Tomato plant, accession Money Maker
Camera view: bottom (45 deg); turntable rotation: 60 degrees
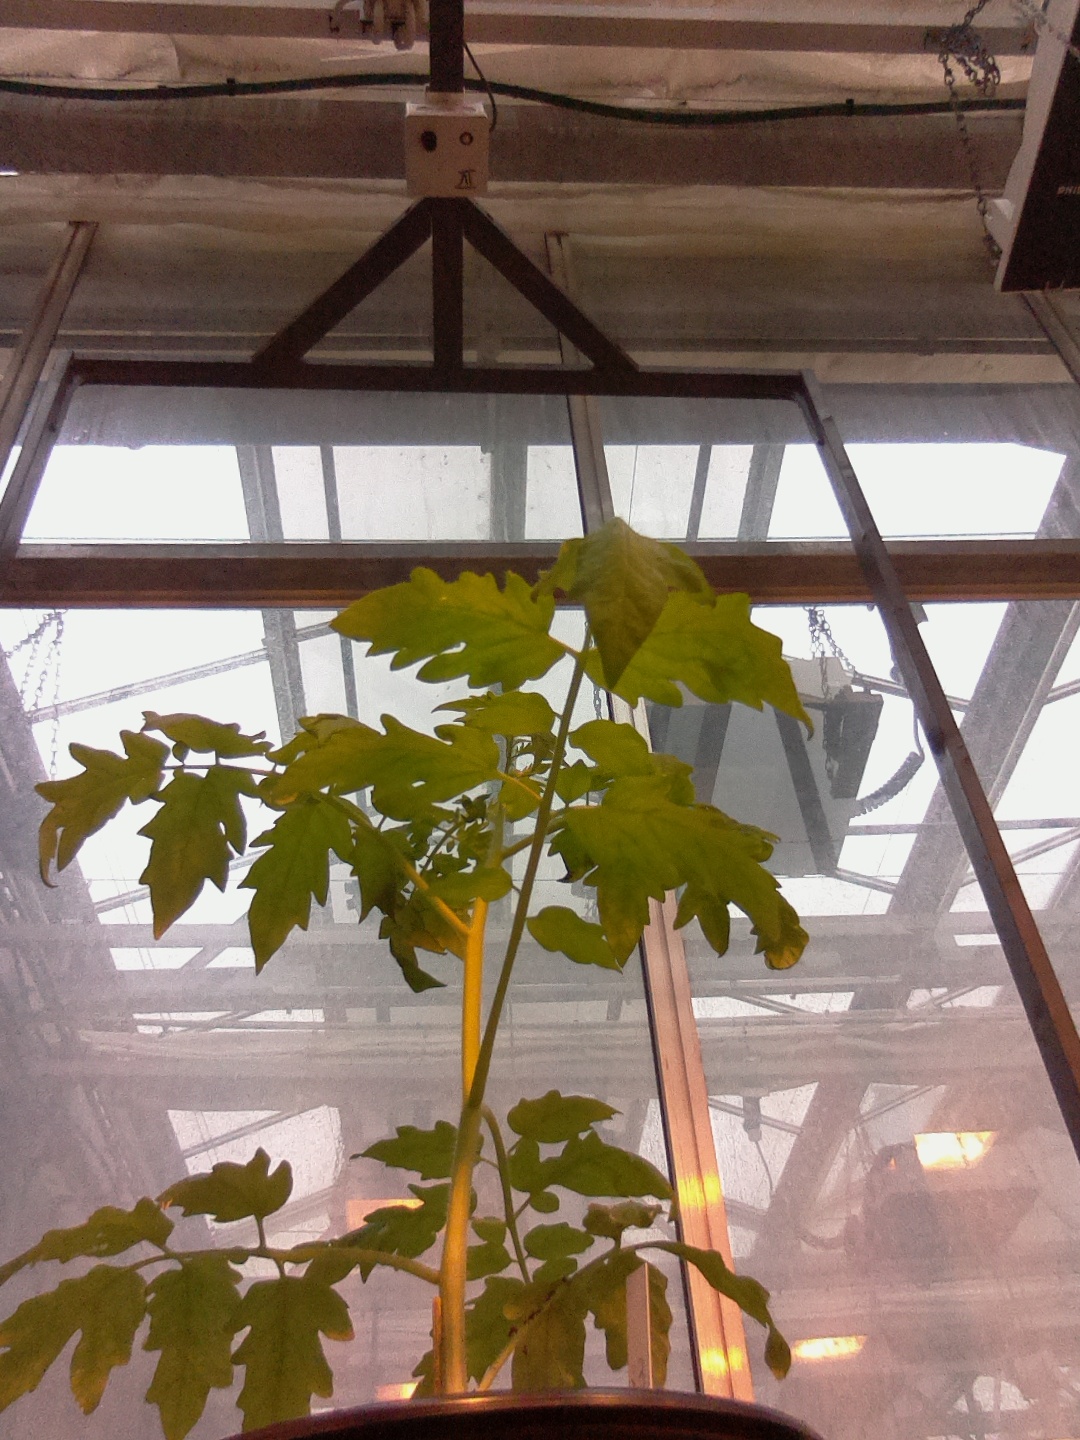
BBCH growth stage 13: 6 of true leaves visible